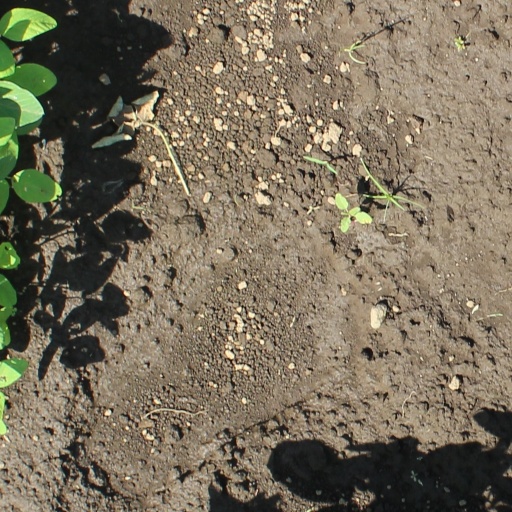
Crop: soybean